Philip Taaffe

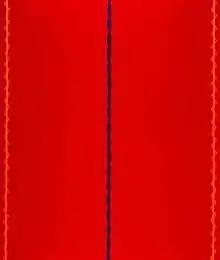
"We Are Not Afraid", 1985.

Taaffe was born in Elizabeth, New Jersey and studied at the Cooper Union in New York, gaining a Bachelor of Fine Arts in 1977.